I3 fighter

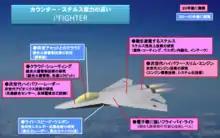
A conceptual drawing of the i FIGHTER

The i Fighter is a conceptual jet fighter proposed by the Ministry of Defense of Japan in 2010 in association with development of the successor to the Mitsubishi F-2 fighter. The i stands for Informed, Intelligent and Instantaneous.